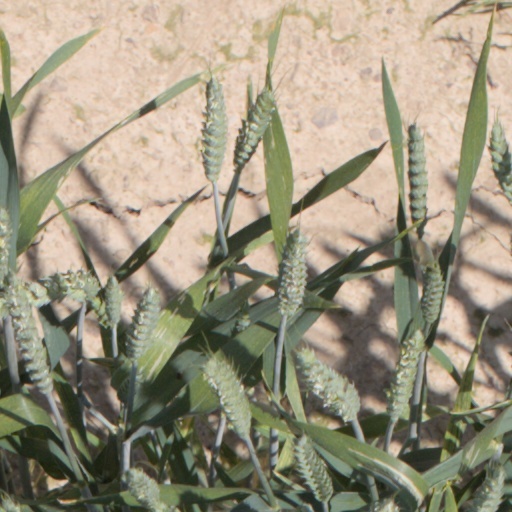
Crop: wheat